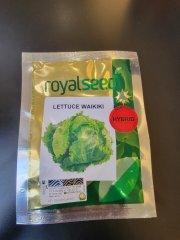
Mandhari ya nyika za savana  yakiwa na miti ya kashia na majani yaliyokauka kutokana na kiangazi, huku pembeni kukiwa na milima  midogo.